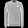
Label: Pullover